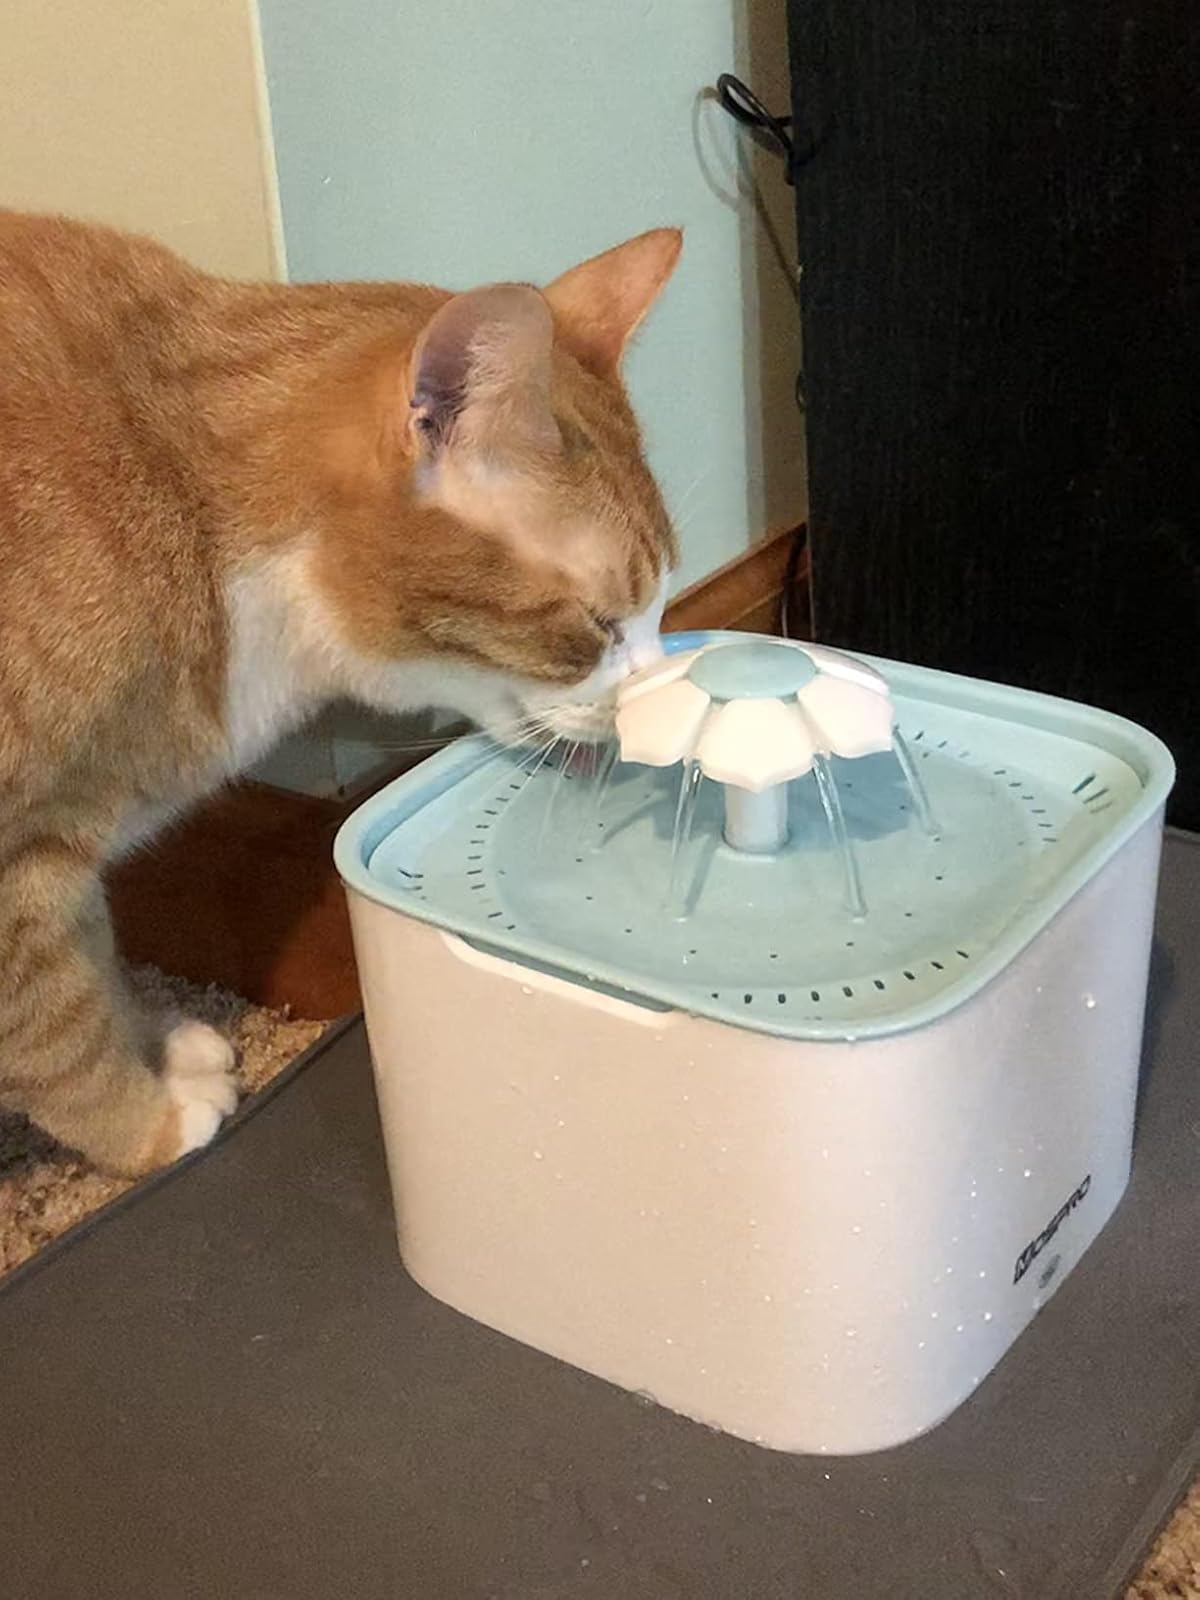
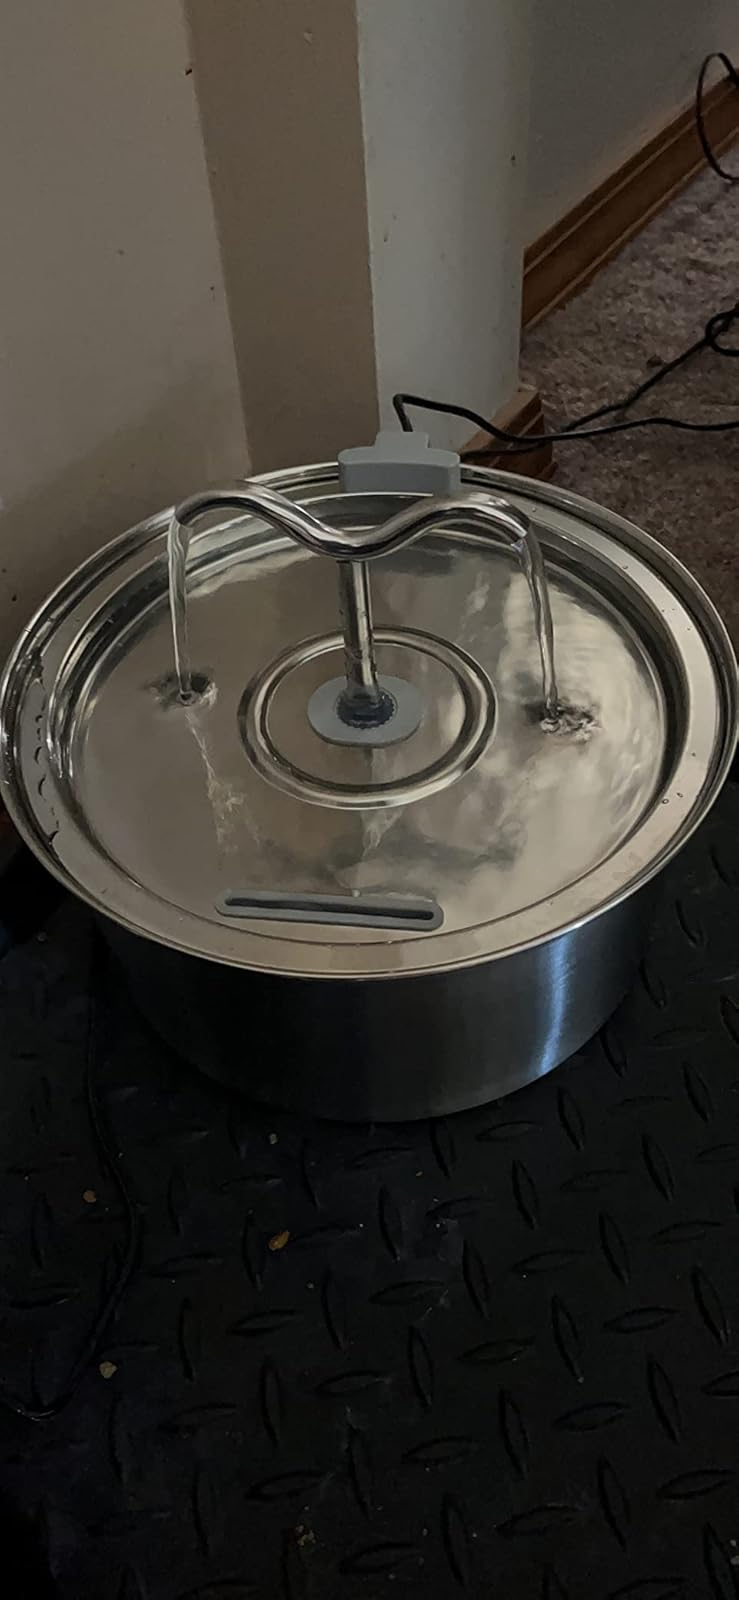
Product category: items_bowl
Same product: no